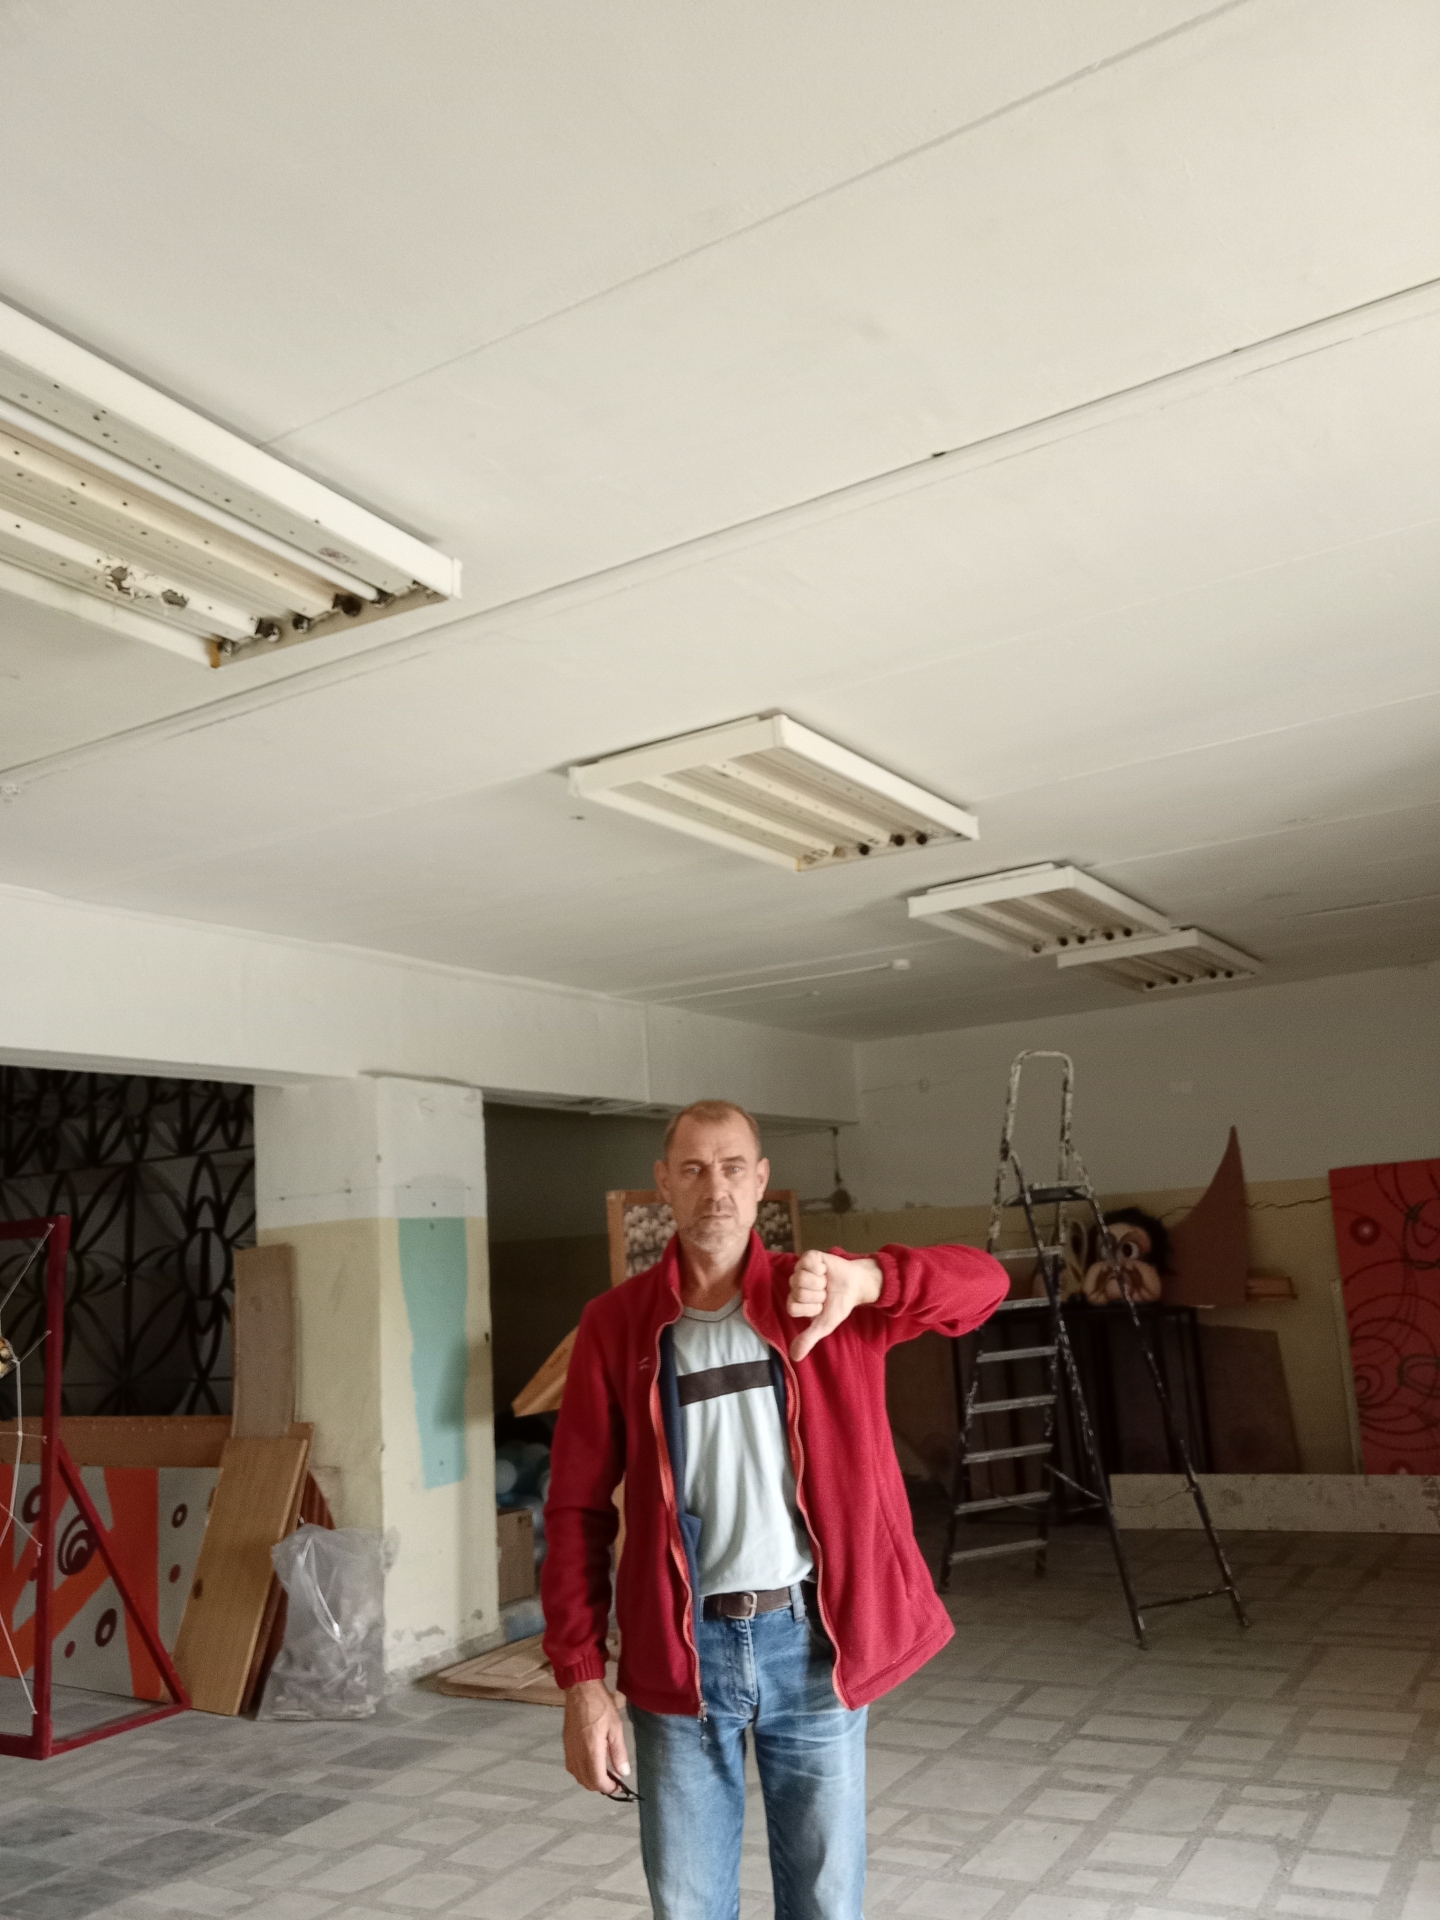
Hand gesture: dislike